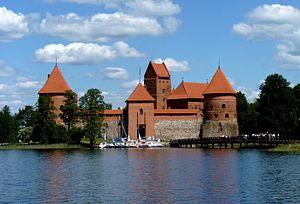
Le château de Trakai est un château situé à Trakai en Lituanie. Eesti: Trakai saarelinnus on Galvė järvesaarele ehitatud linnus Leedus Trakais. Linnust on kutsutud Marienburgi ordulinnuse järgi ka ""Väikeseks Marienburgiks"". Lietuvių: Trakų salos pilis – gotikinė pilis Trakų mieste, Galvės ežero Pilies saloje. Pastatyta kunigaikščių Kęstučio ir Vytauto iniciatyva XIV a. II pusėje – XV a. 1-ajame dešimtmetyje. XV a. ši pilis (kaip ir Trakų pusiasalio pilis) buvo viena iš LDK valdovų rezidencijų."